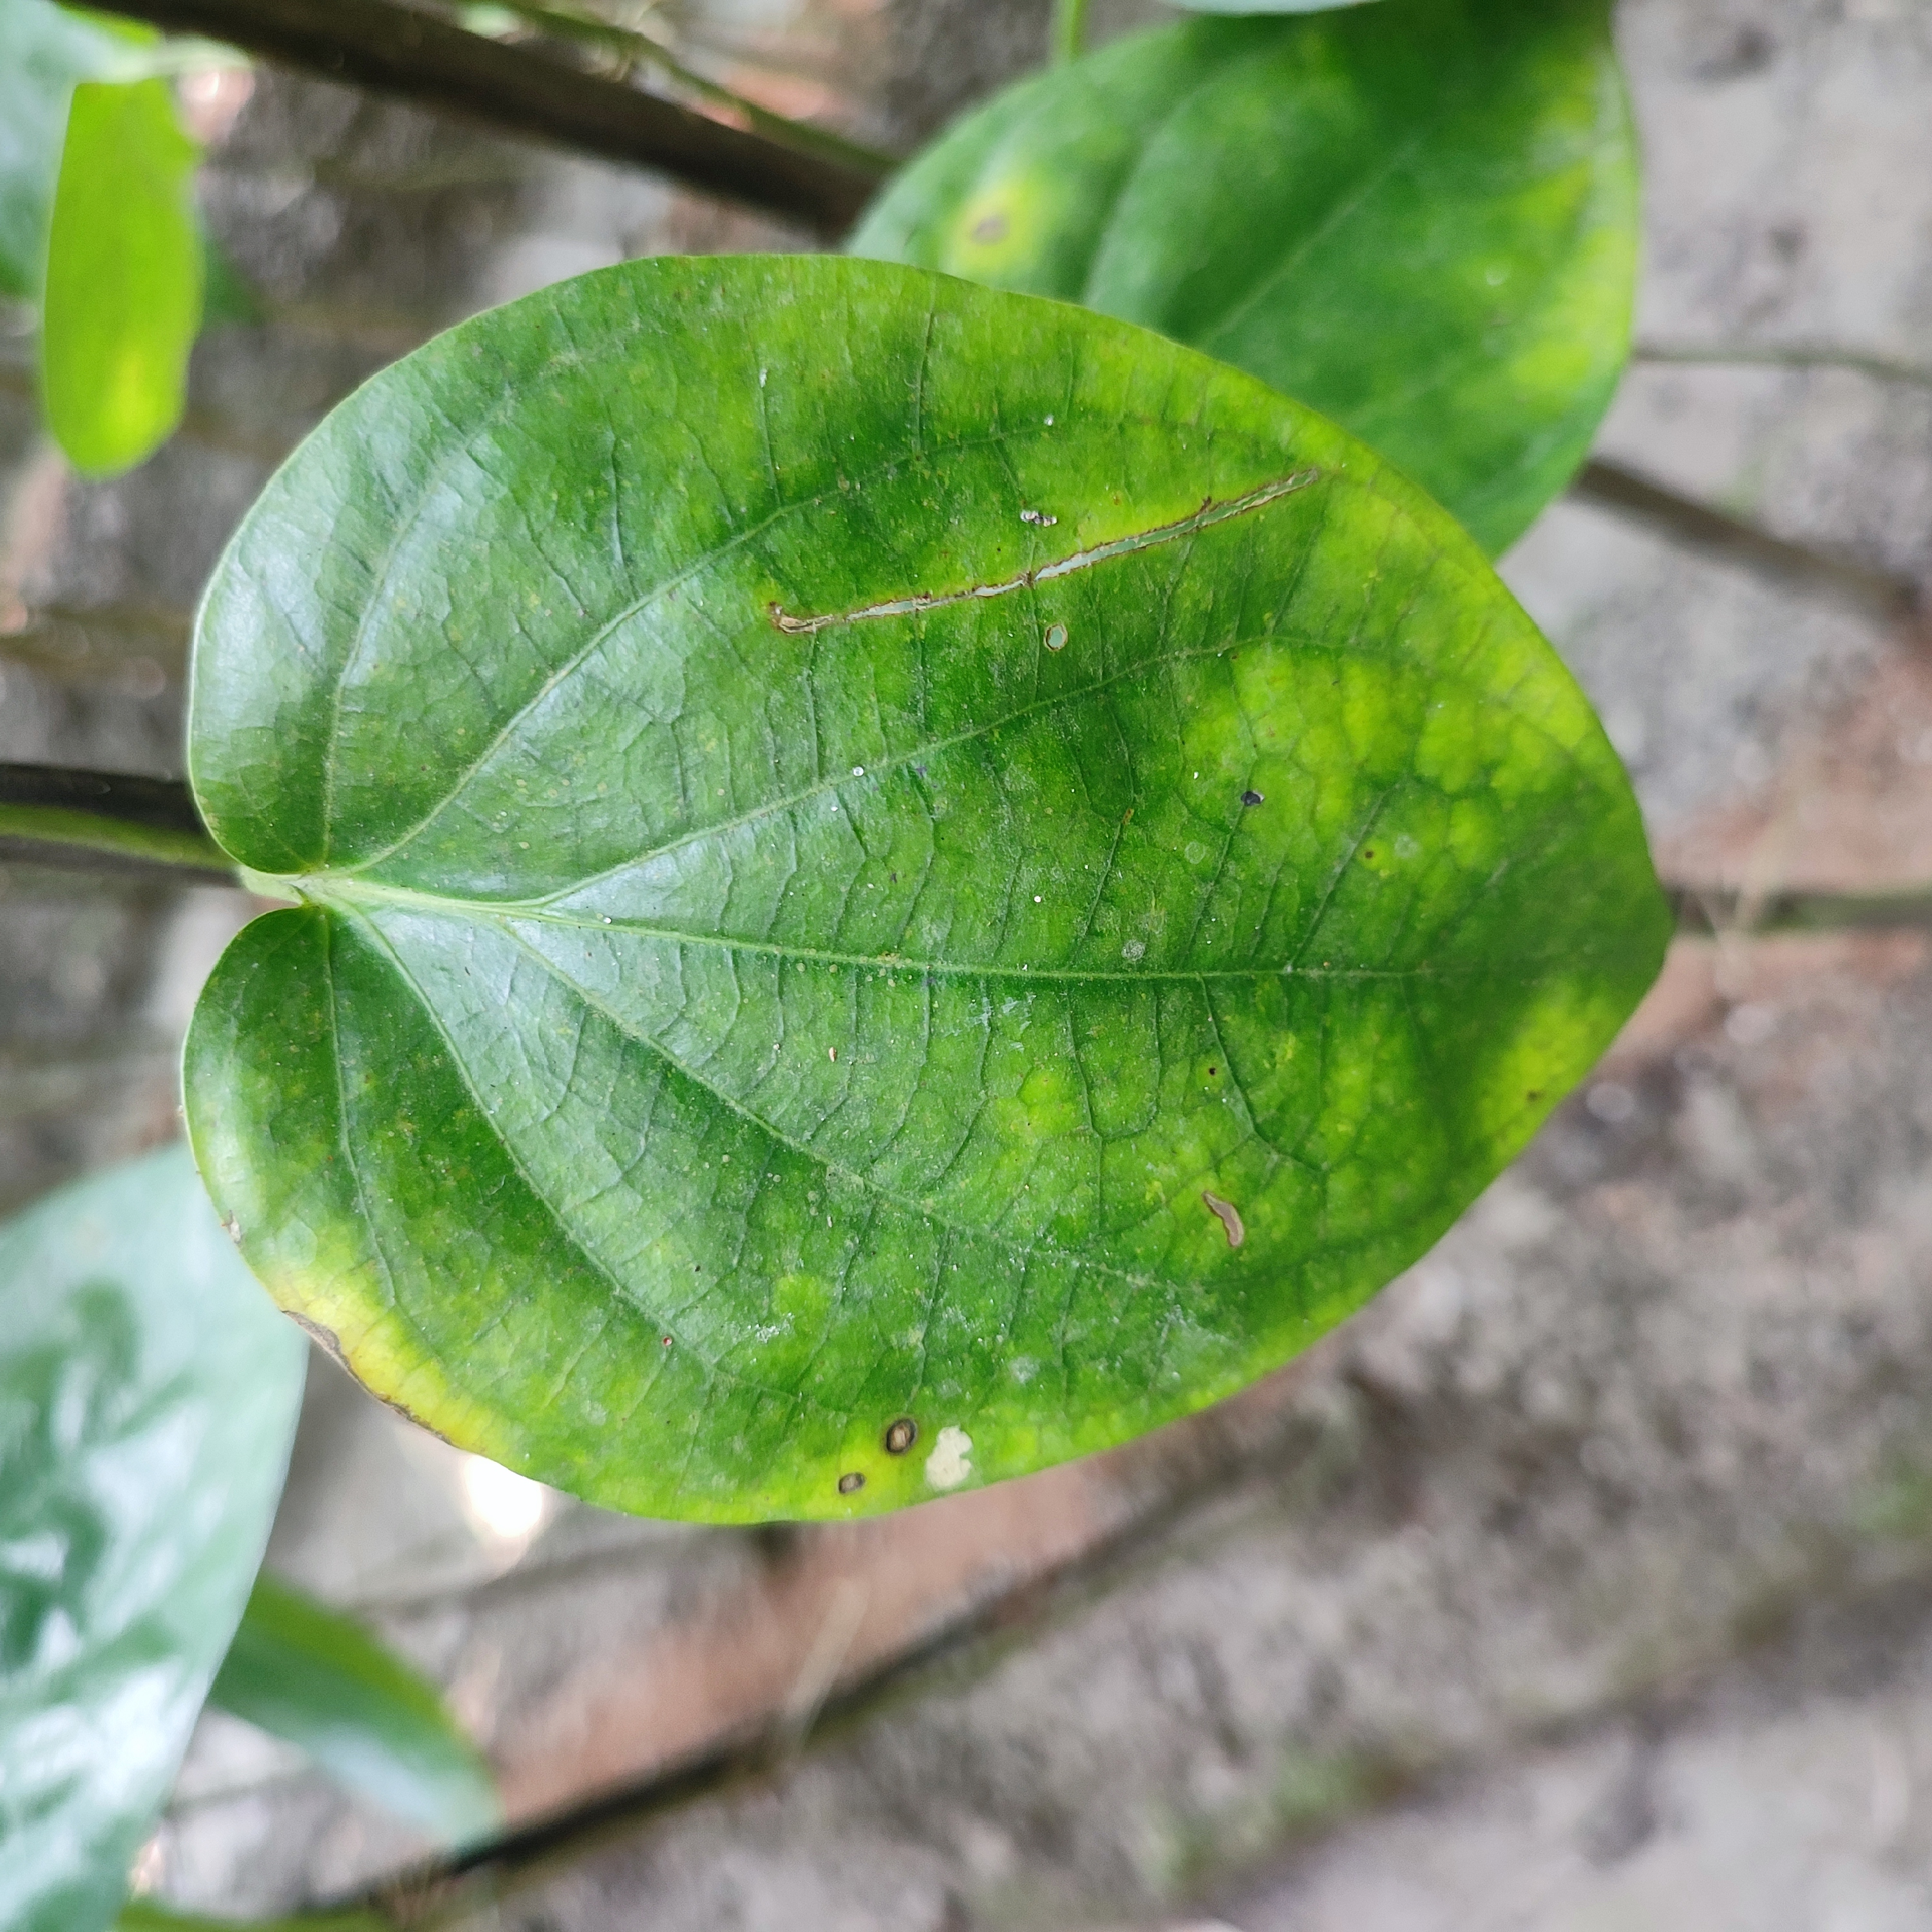
Label: Bacterial_Leaf_Disease